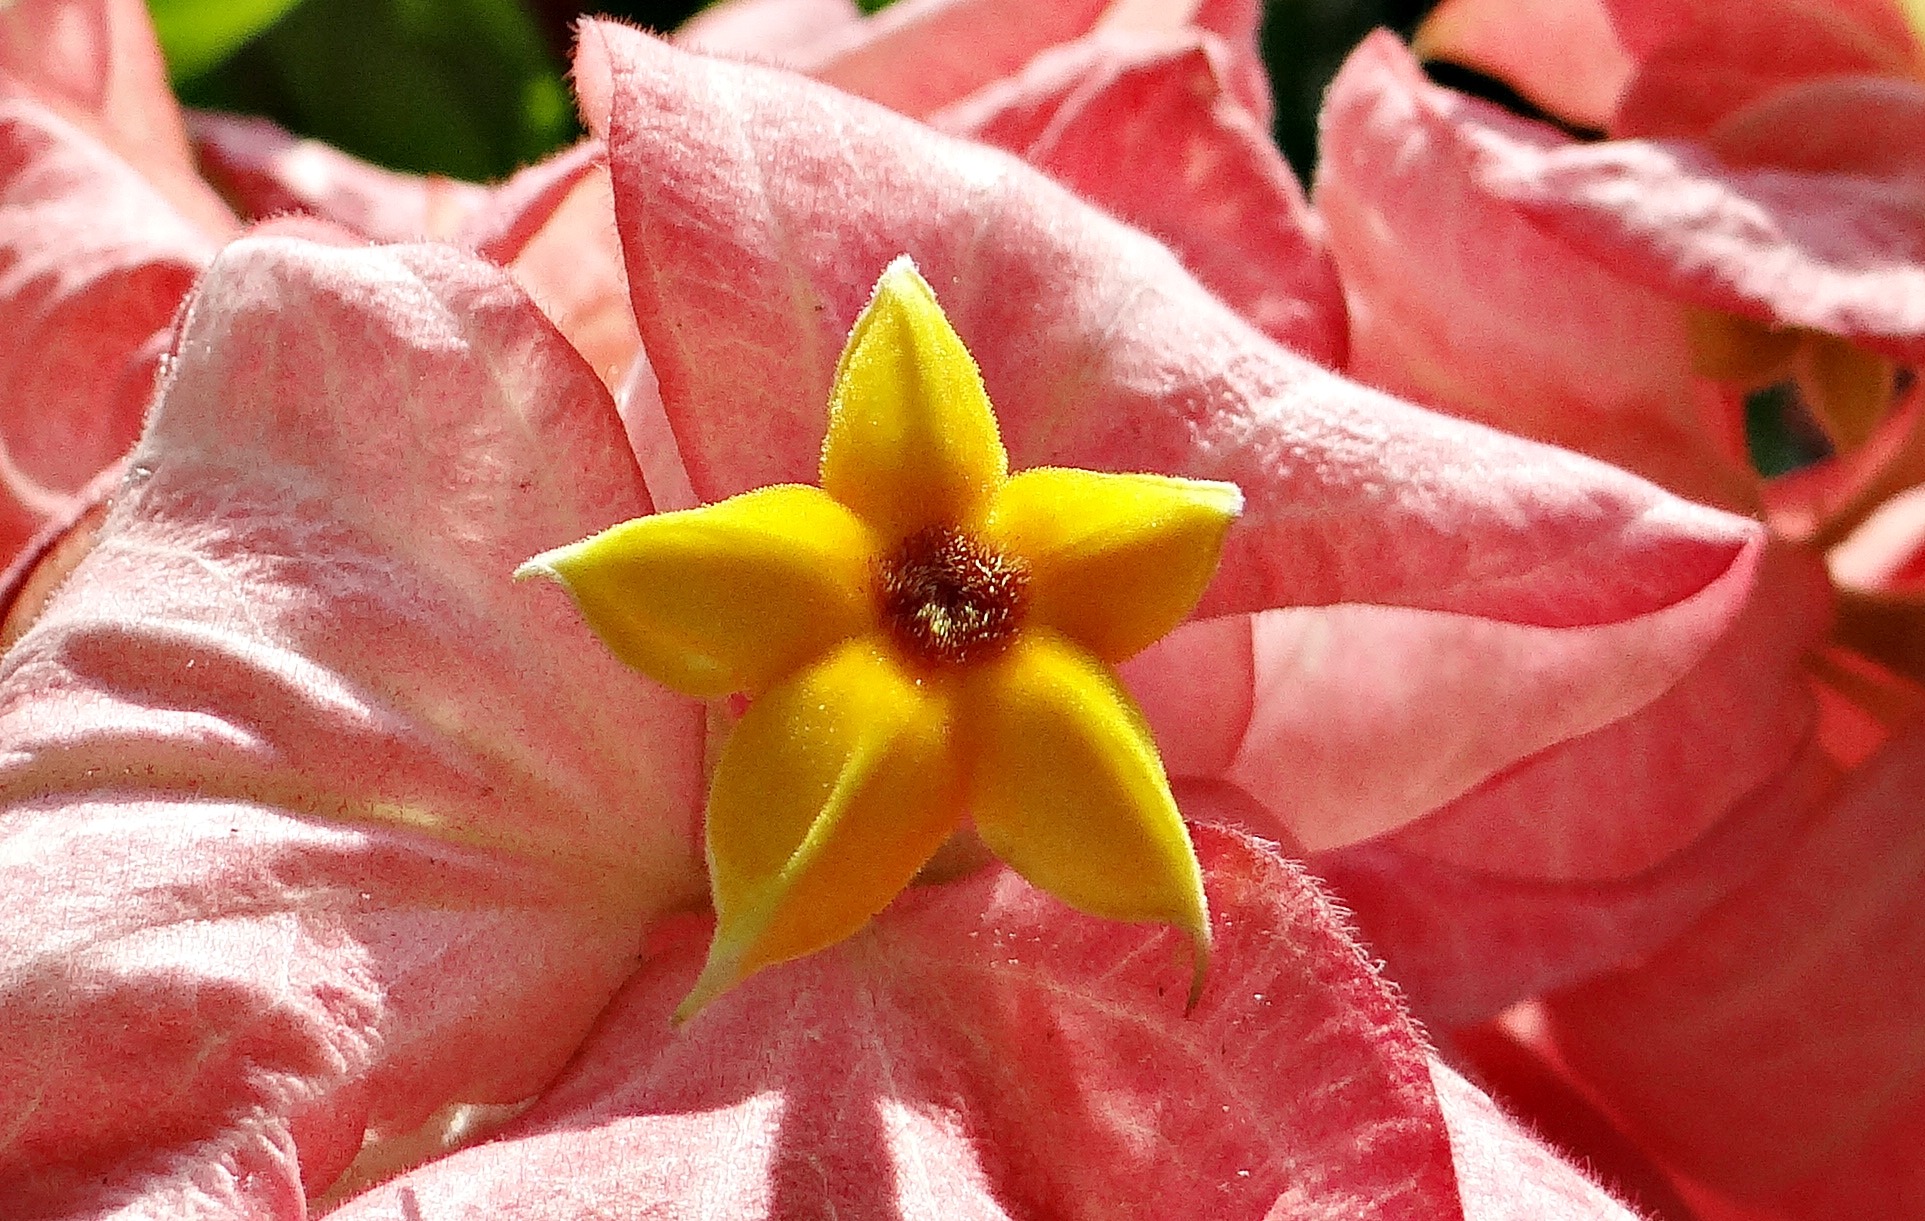
plant, leaf, flower, petal, food, red, produce, pink, dharwad, flora, close up, stamen, india, macro photography, flowering plant, land plant, mussaenda